Comic Sans

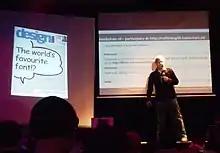
Vincent Connare explaining in 2009 how he came to create "the world's favourite font"

Microsoft designer Vincent Connare began working on Comic Sans in 1994 after having already created other fonts for various applications. When he saw a beta version of Microsoft Bob that used Times New Roman in the word balloons of its cartoon characters, he believed the typeface gave the software an overly formal appearance. He believed this was inappropriate for the aesthetics of the program, which was created to introduce younger users to computers. In order to make Microsoft Bob look more suitable for its intended purposes, he decided to create a new typeface with only a mouse and cursor, based on the lettering style of comic books he had in his office, specifically "The Dark Knight Returns" (lettered by John Costanza) and "Watchmen" (lettered by Dave Gibbons).